The Amazing Race: China Rush 1

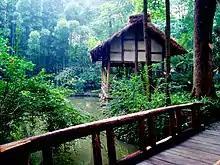
Racers completed the leg's Roadblock at the Du Fu Thatched Cottage.

In this leg's Roadblock, one team member had to scuba dive in Polar Ocean World's tank and search for seven red letters (A, B, A, L, O, N, E). Once done, that team member had to spell out the word on paper to receive their next clue.